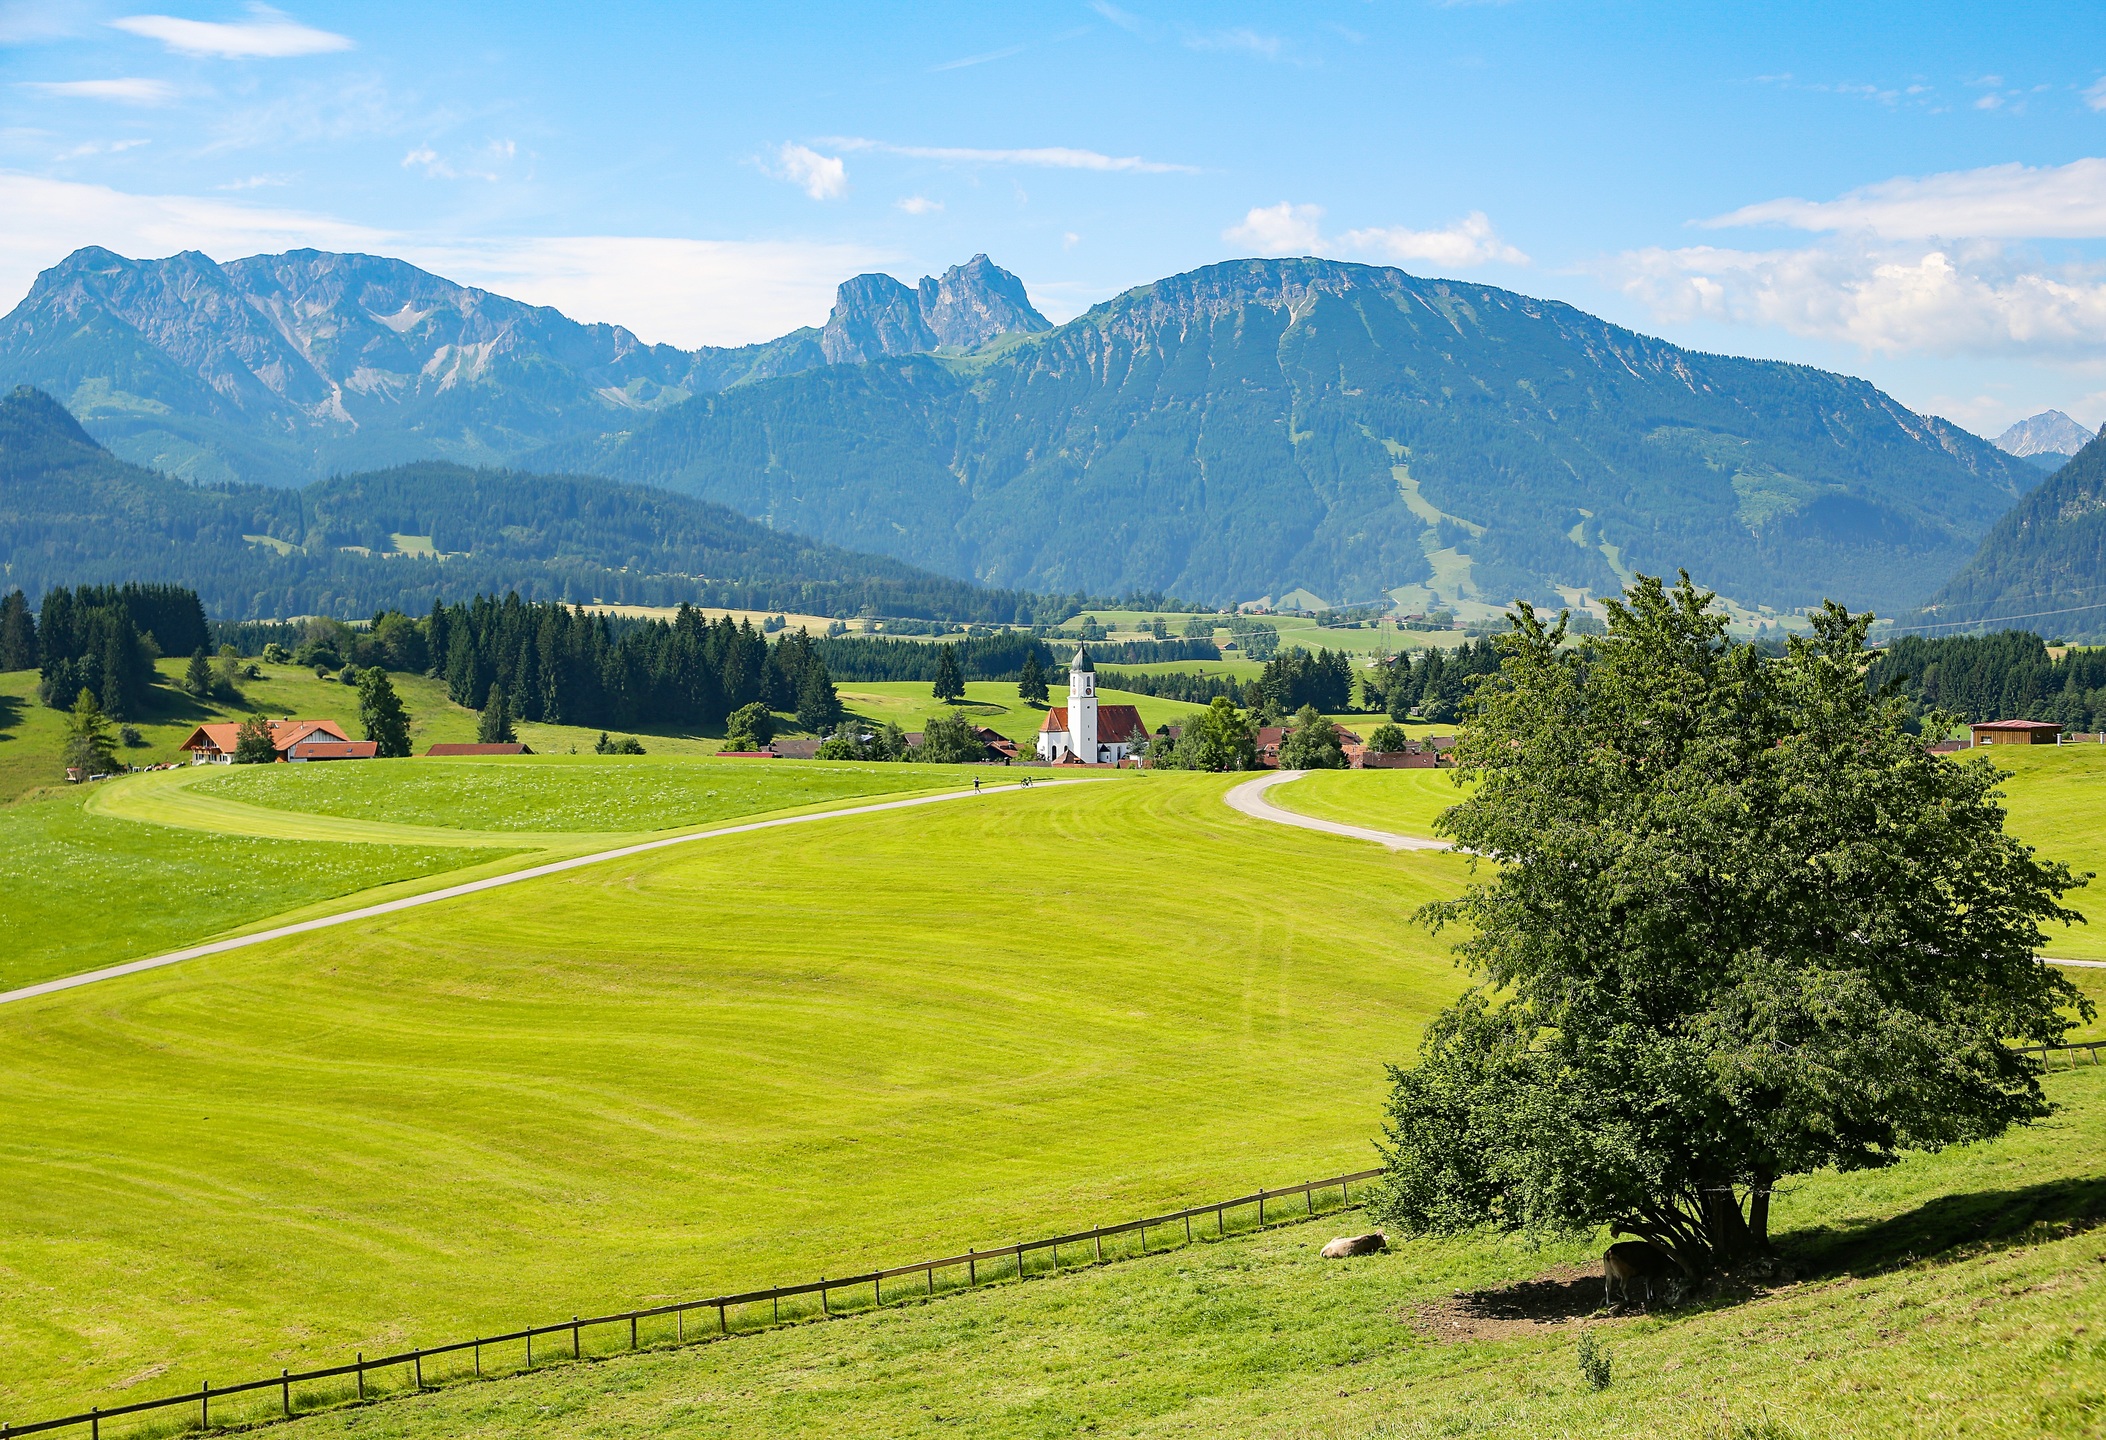
switzerland, mountainous landforms, mountain range, mountain, grassland, nature, natural landscape, pasture, sky, alps, green, hill station, highland, natural environment, meadow, grass, plain, land lot, hill, sport venue, wilderness, ridge, rural area, mount scenery, landscape, field, valley, tree, cloud, fell, massif, lawn, plant, leisure, farm, prairie, ranch, road